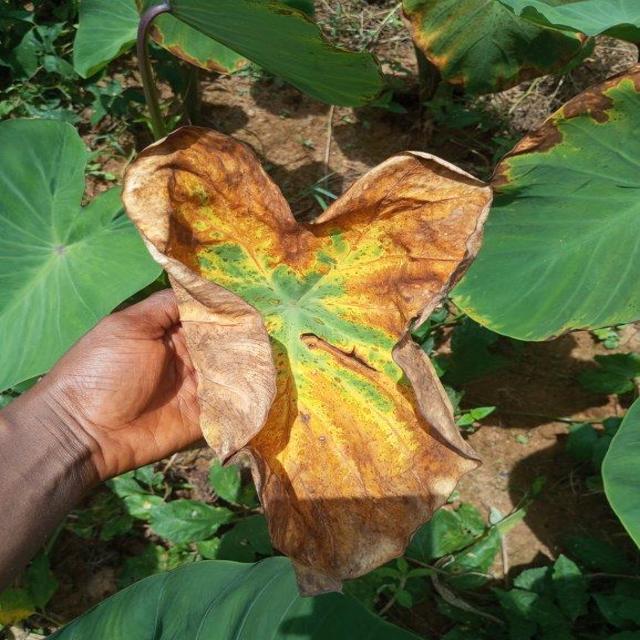
Label: Late_Blight